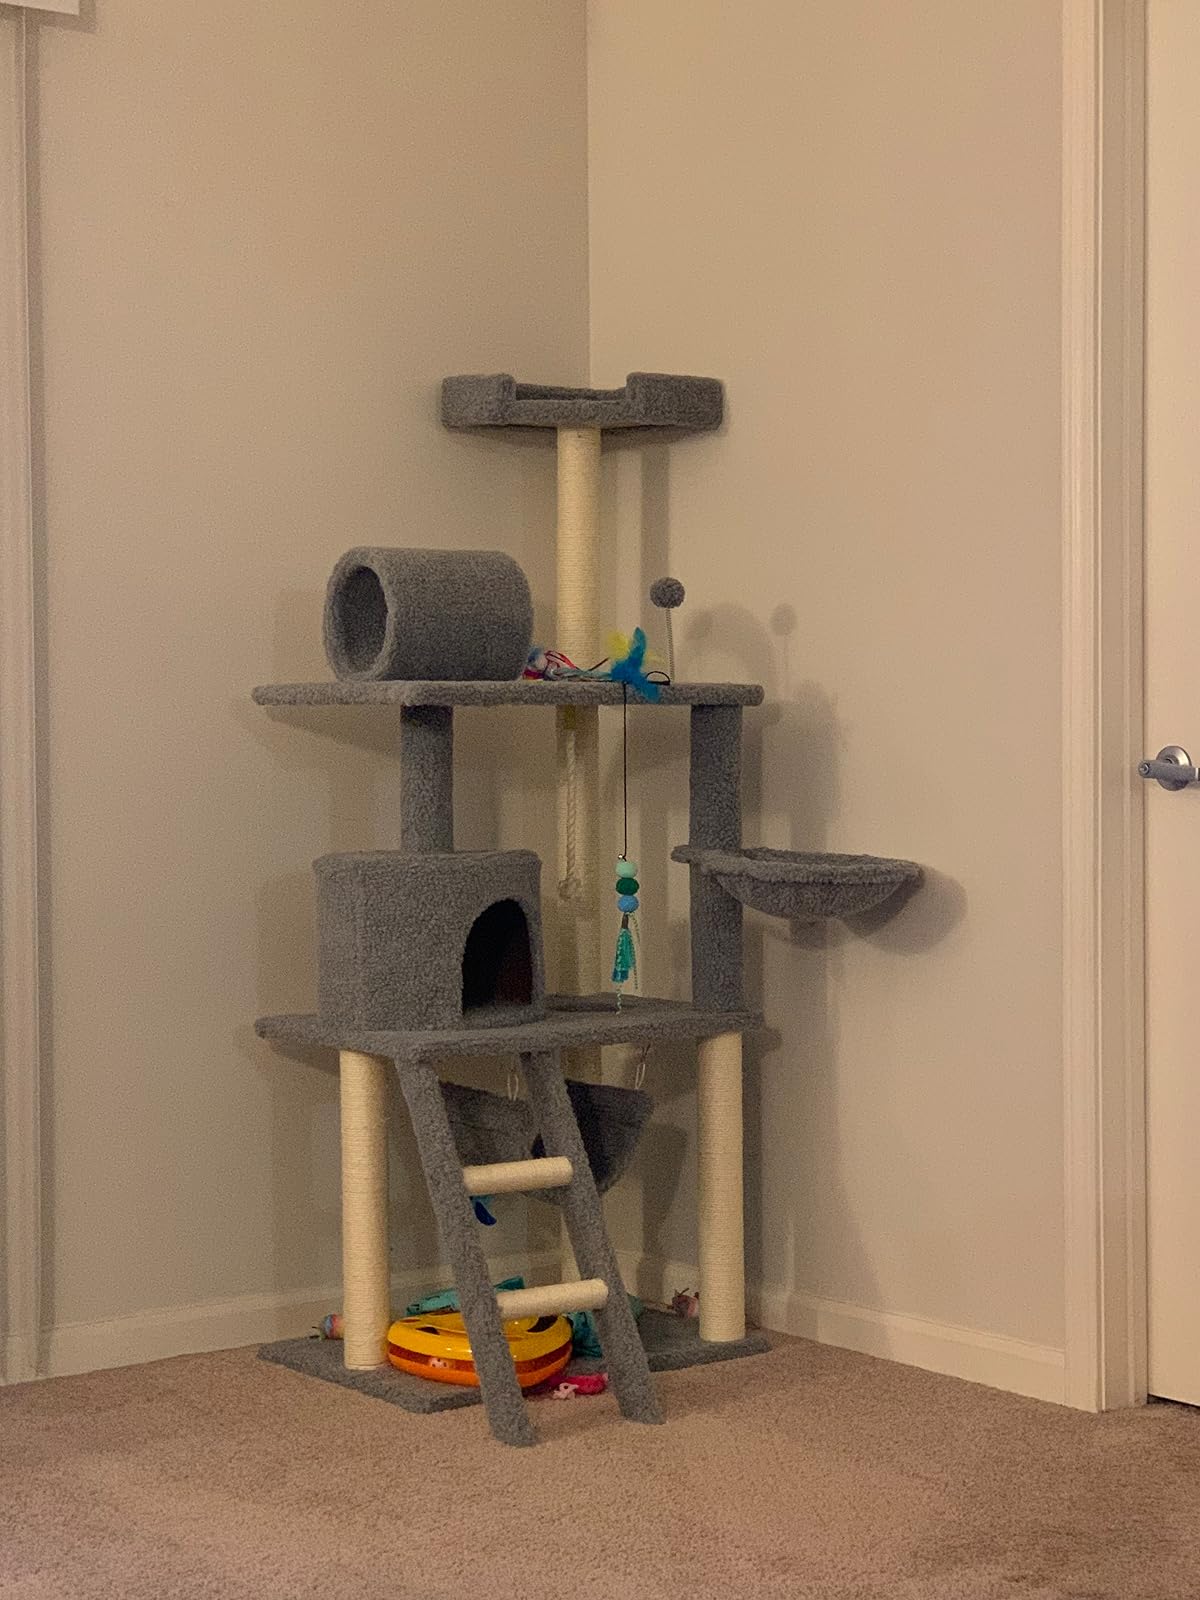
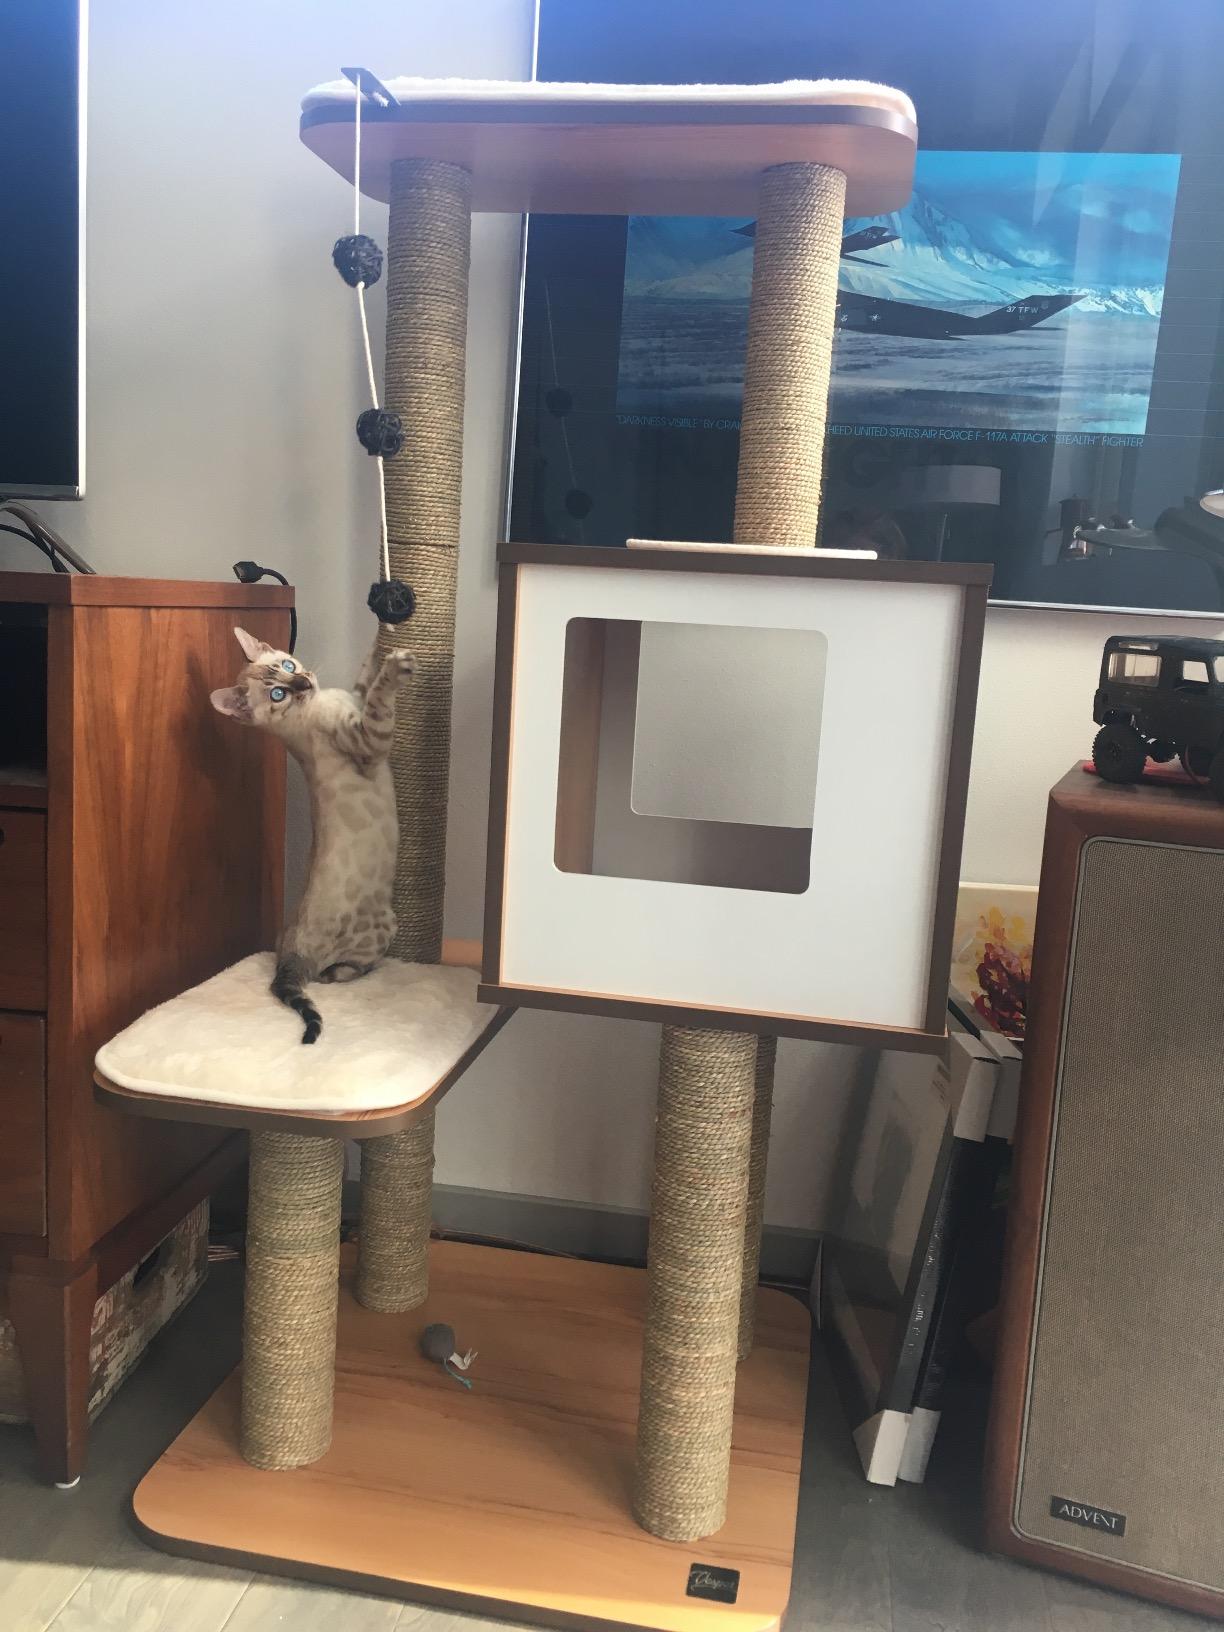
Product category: items_cat tree
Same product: no